St Joseph's College, Hong Kong

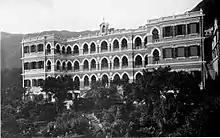
St Joseph's College at Robinson Road

In April 1880, Brother Cyprian was appointed director. He had been a teacher in New York and Quebec, had held the directorship of several schools in his native land, Canada, and had taught in London and Paris. In order to cater to the needs of the fast-growing school, a piece of land in Glenealy below Robinson Road was bought, and a two-story Victorian building became home to the College in 1881.